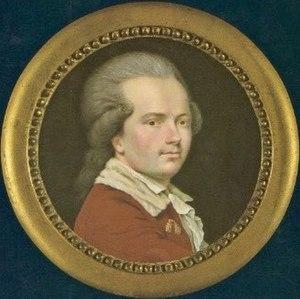
William Von Moll Berczy, né le 10 décembre 1744 à Wallerstein près de Nördlingen en Saint-Empire et décédé le 5 février 1813 à New York, États-Unis, est un peintre, architecte, auteur et colonisateur québécois.